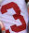
Number: 3